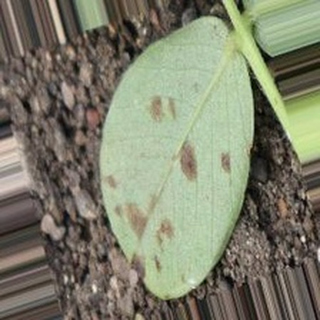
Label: groundnut_rust